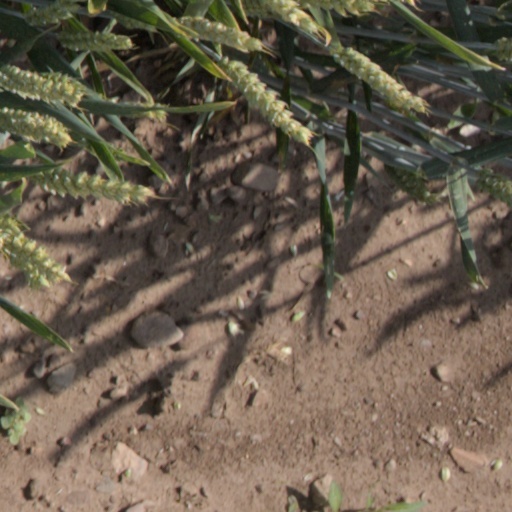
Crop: wheat